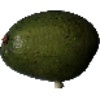
Label: Avocado 1